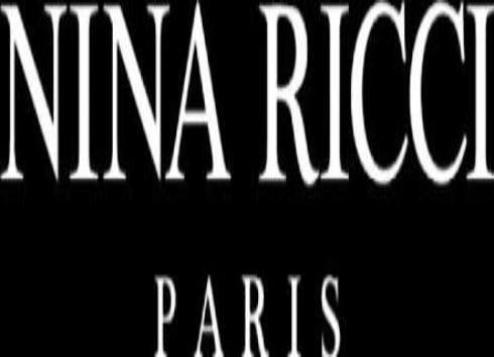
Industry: Clothes